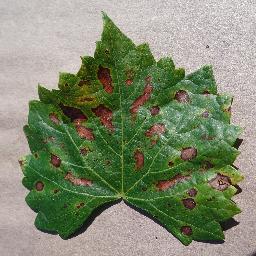
Label: Grape___Esca_(Black_Measles)